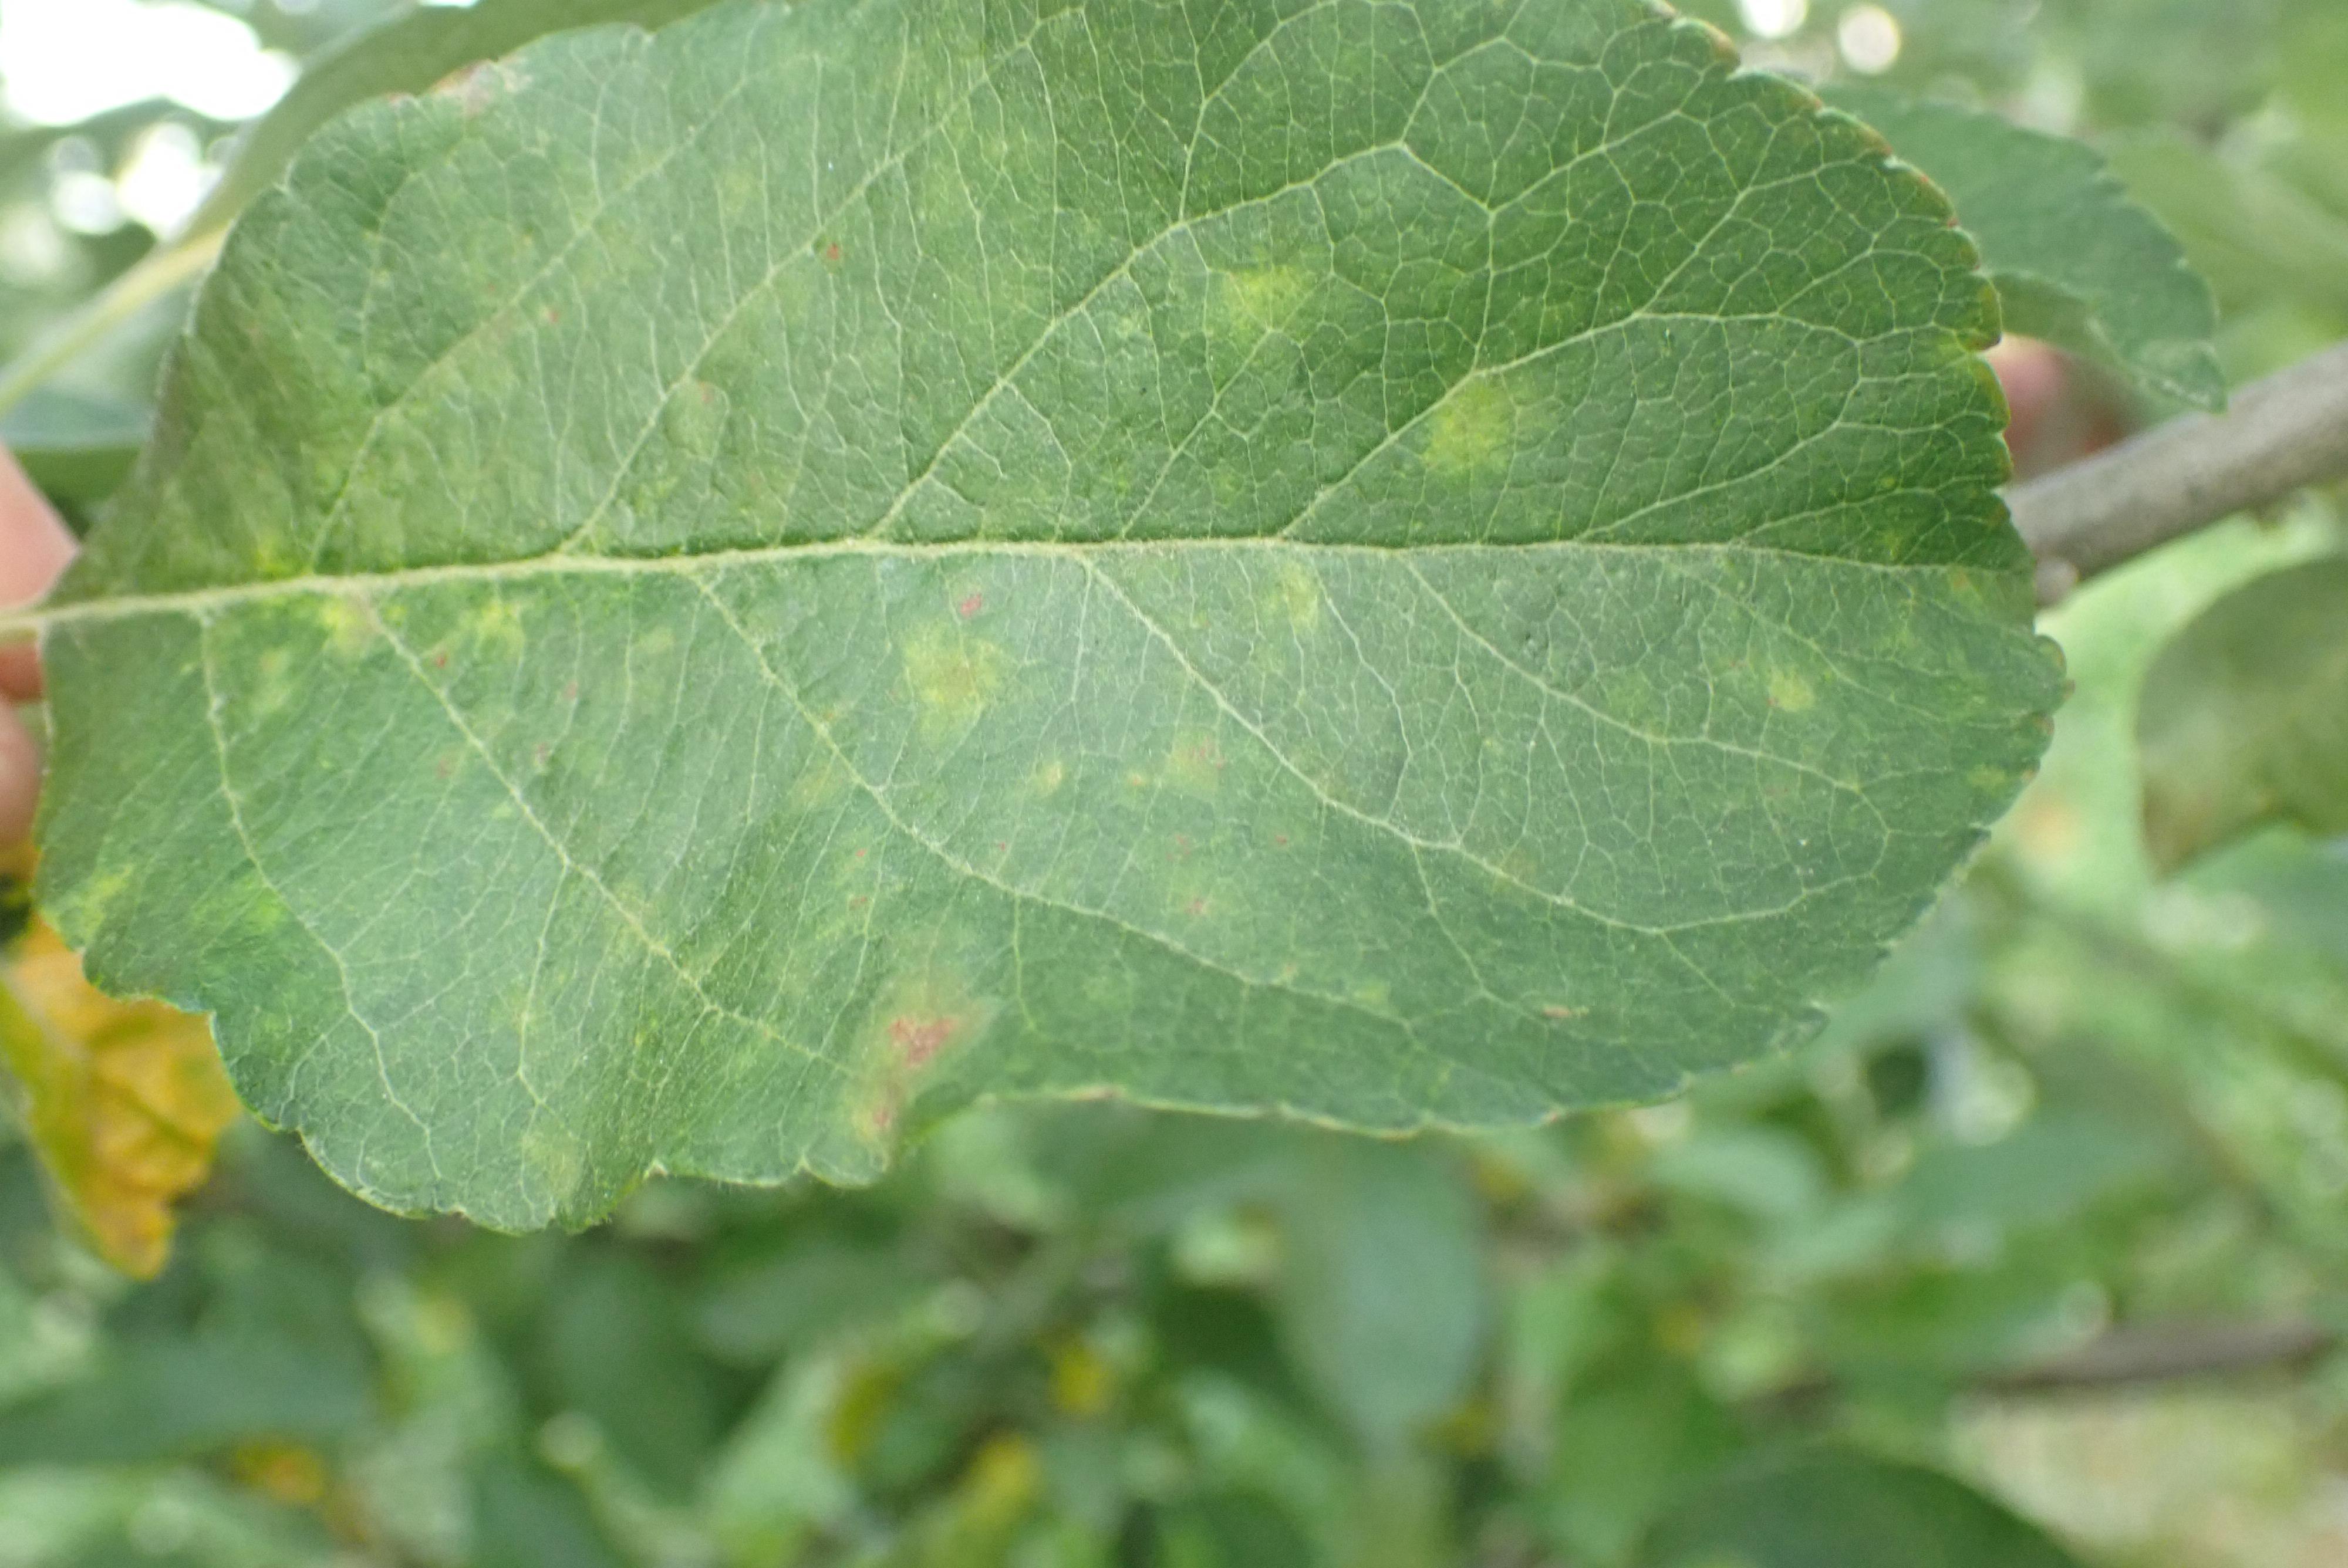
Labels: scab